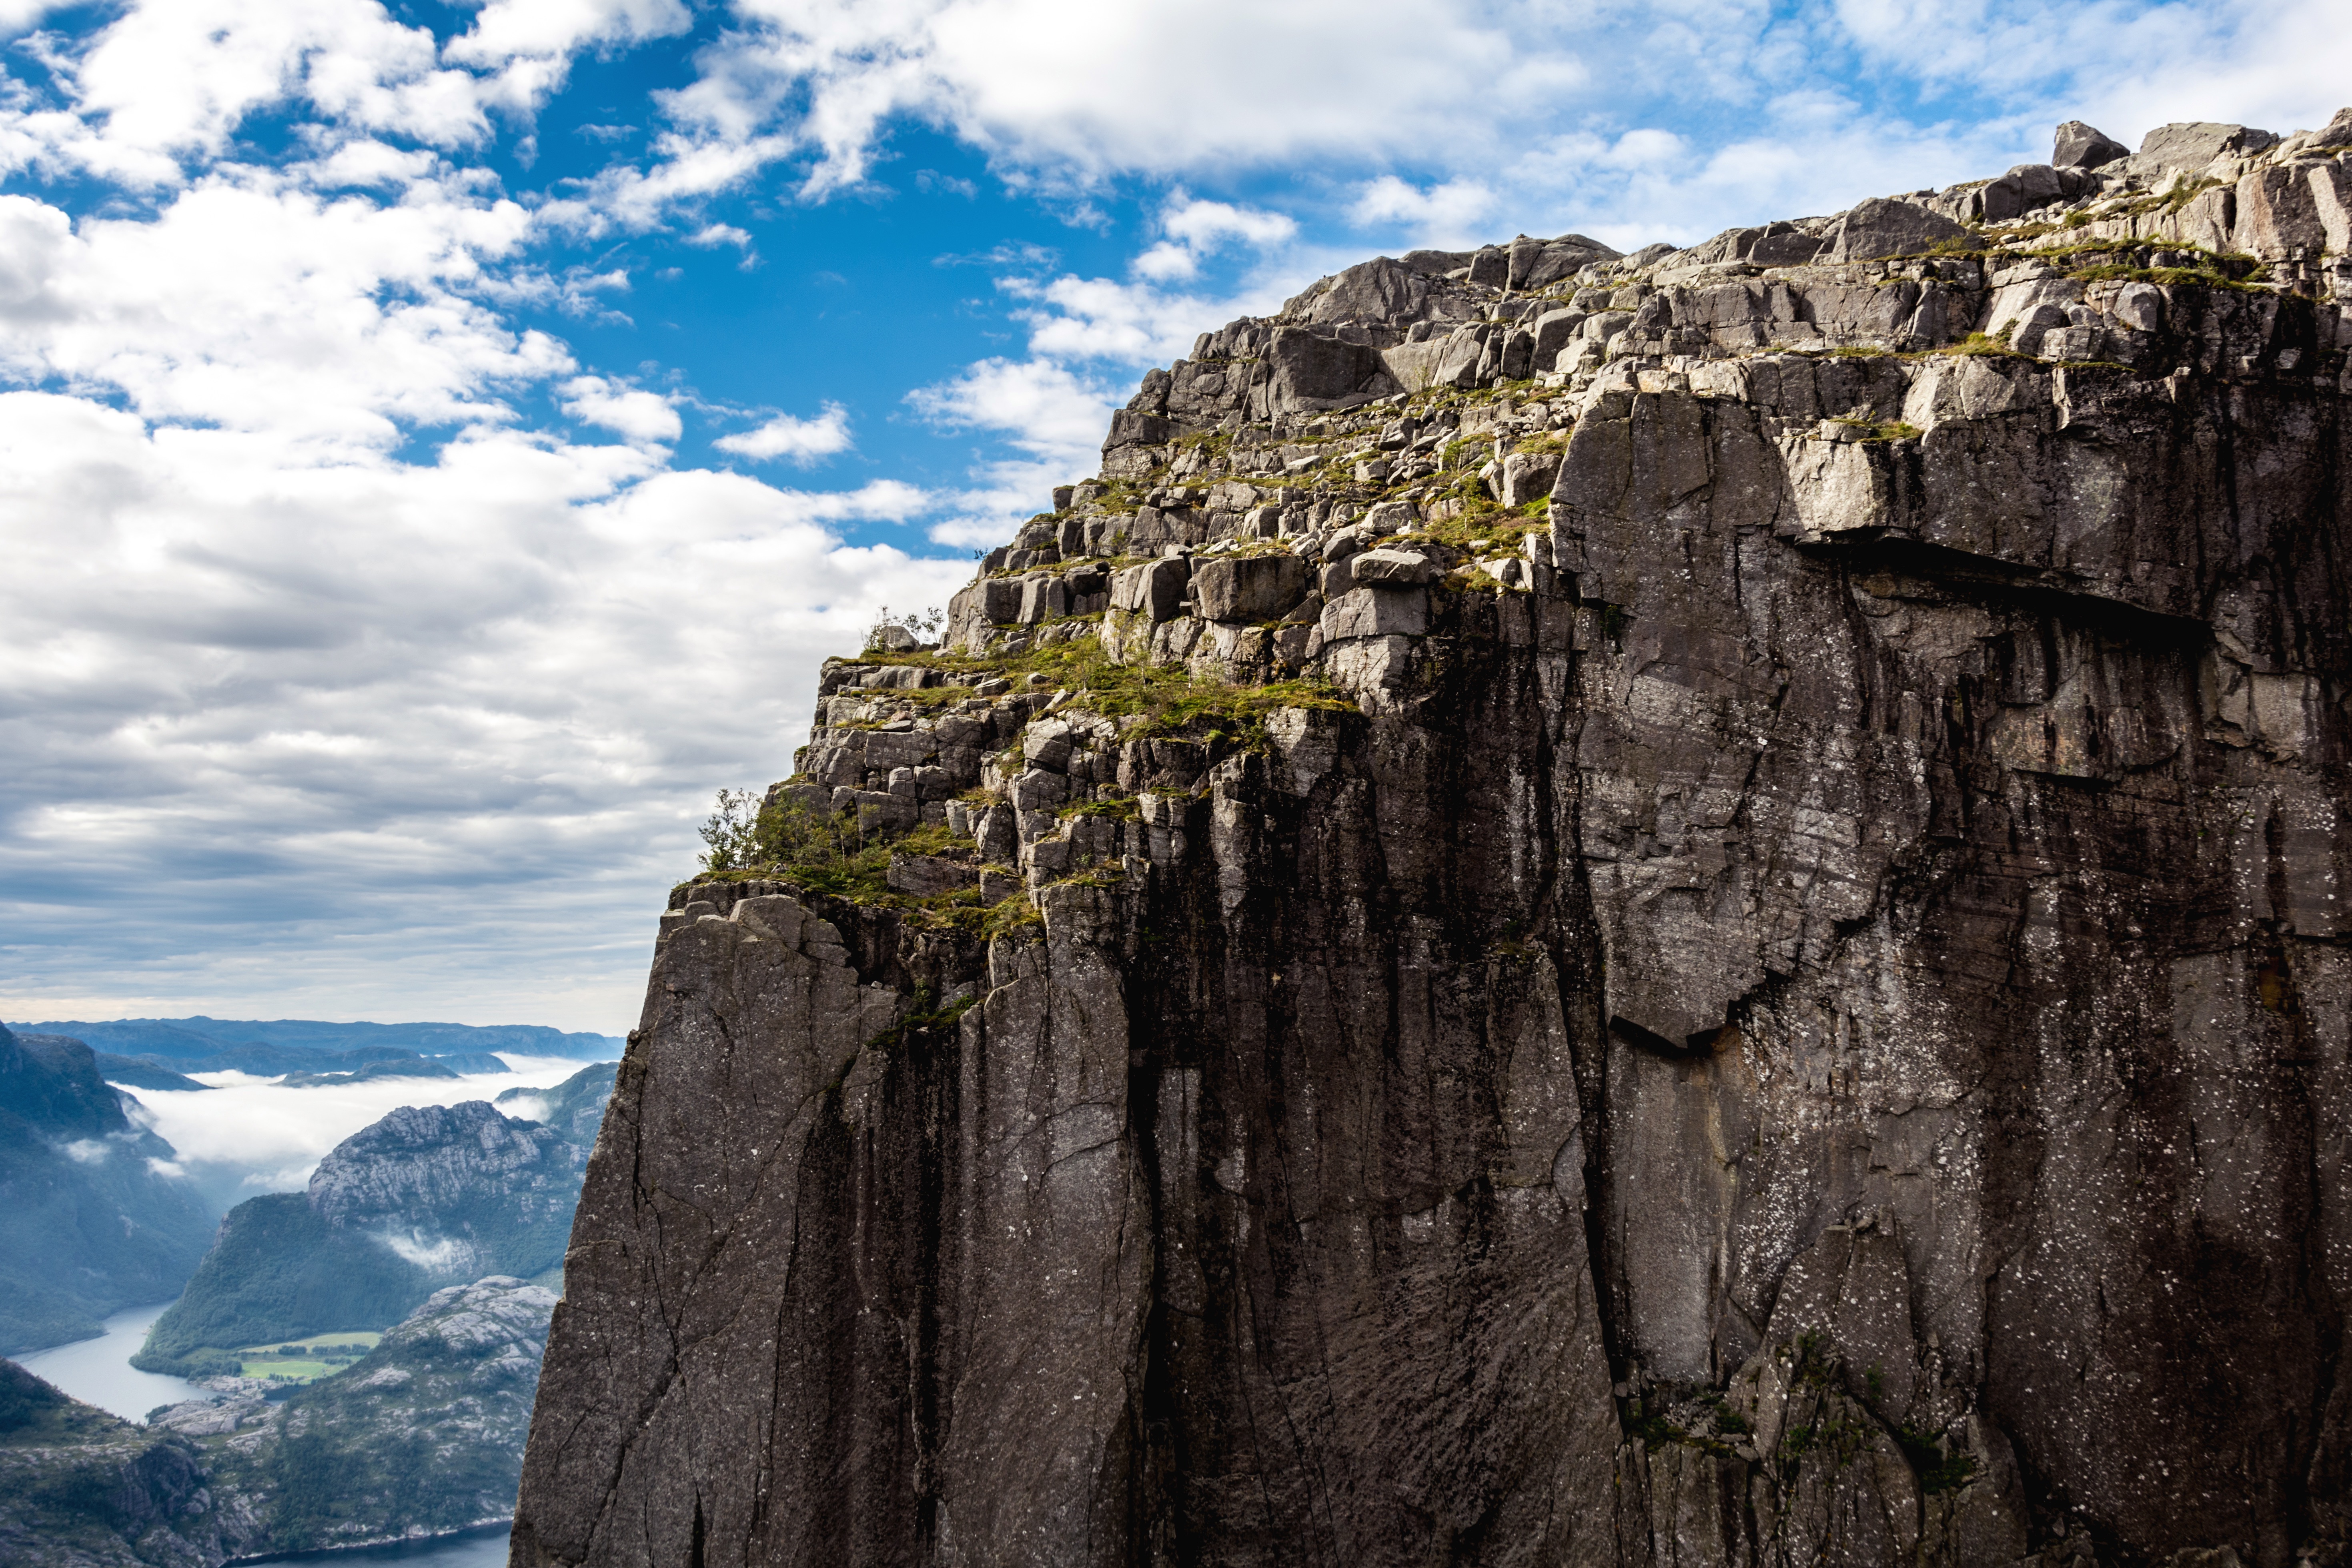
landscape, sea, coast, nature, rock, mountain, adventure, mountain range, formation, cliff, terrain, material, ridge, geology, landform, geographical feature, mountainous landforms